Howie Morales

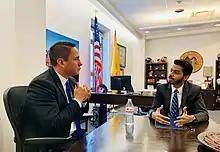
Morales with Trishneet Arora, February 2019

On December 27, 2007, New Mexico State Senator Ben D. Altamirano died of a heart attack. On January 9, 2008, Governor Bill Richardson appointed Morales to the vacant position that Altamirano held since 1971, on the recommendation of the Altamirano family. Morales ran for the office that he was appointed to in the 2008 general elections and defeated Republican Joseph Gros, 9,561 to 4,019, to retain his seat. He was reelected in 2012. Morales became a hospital administrator after joining the Senate.